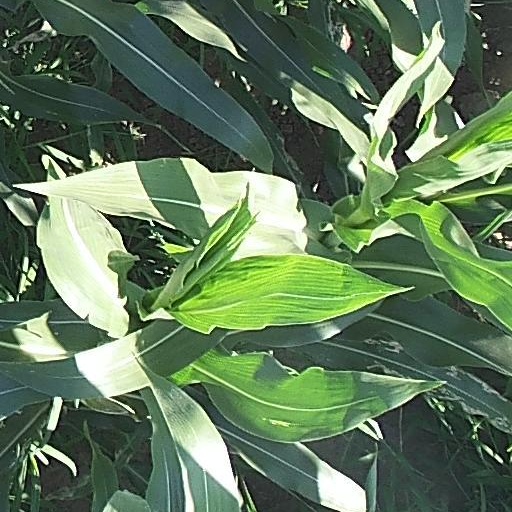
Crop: maize; corn